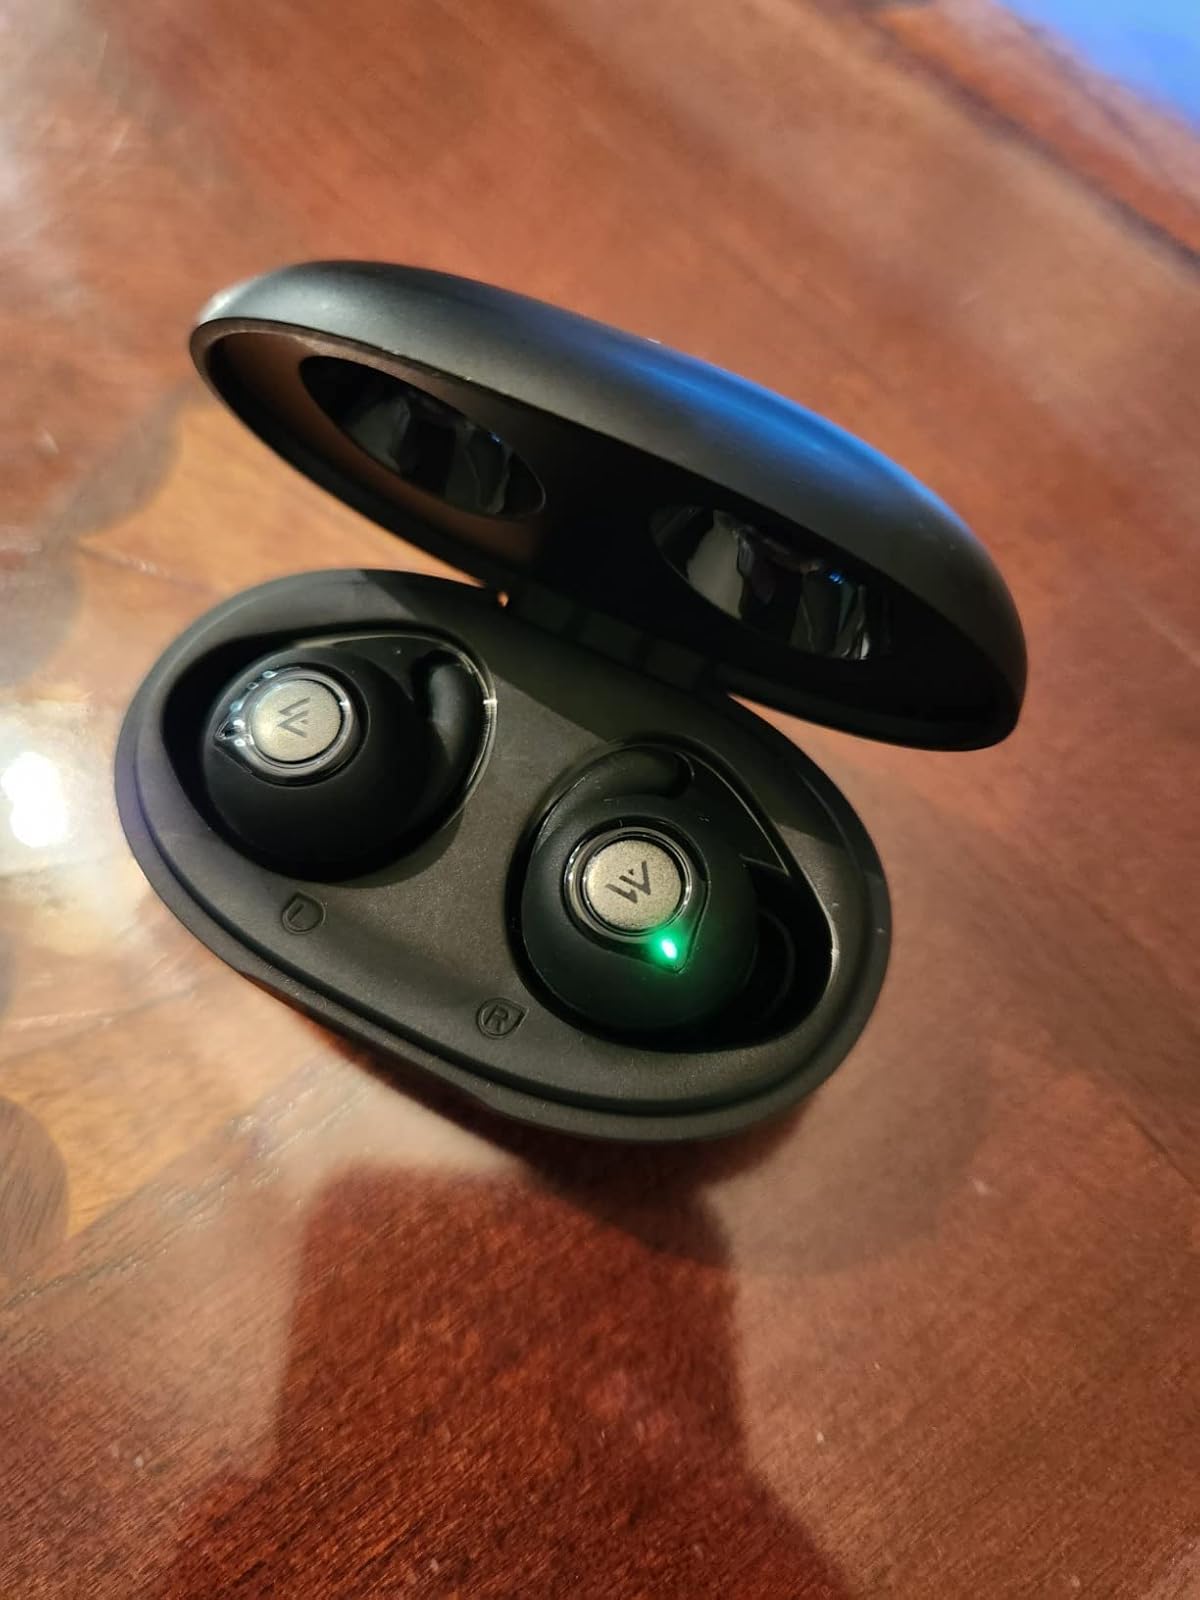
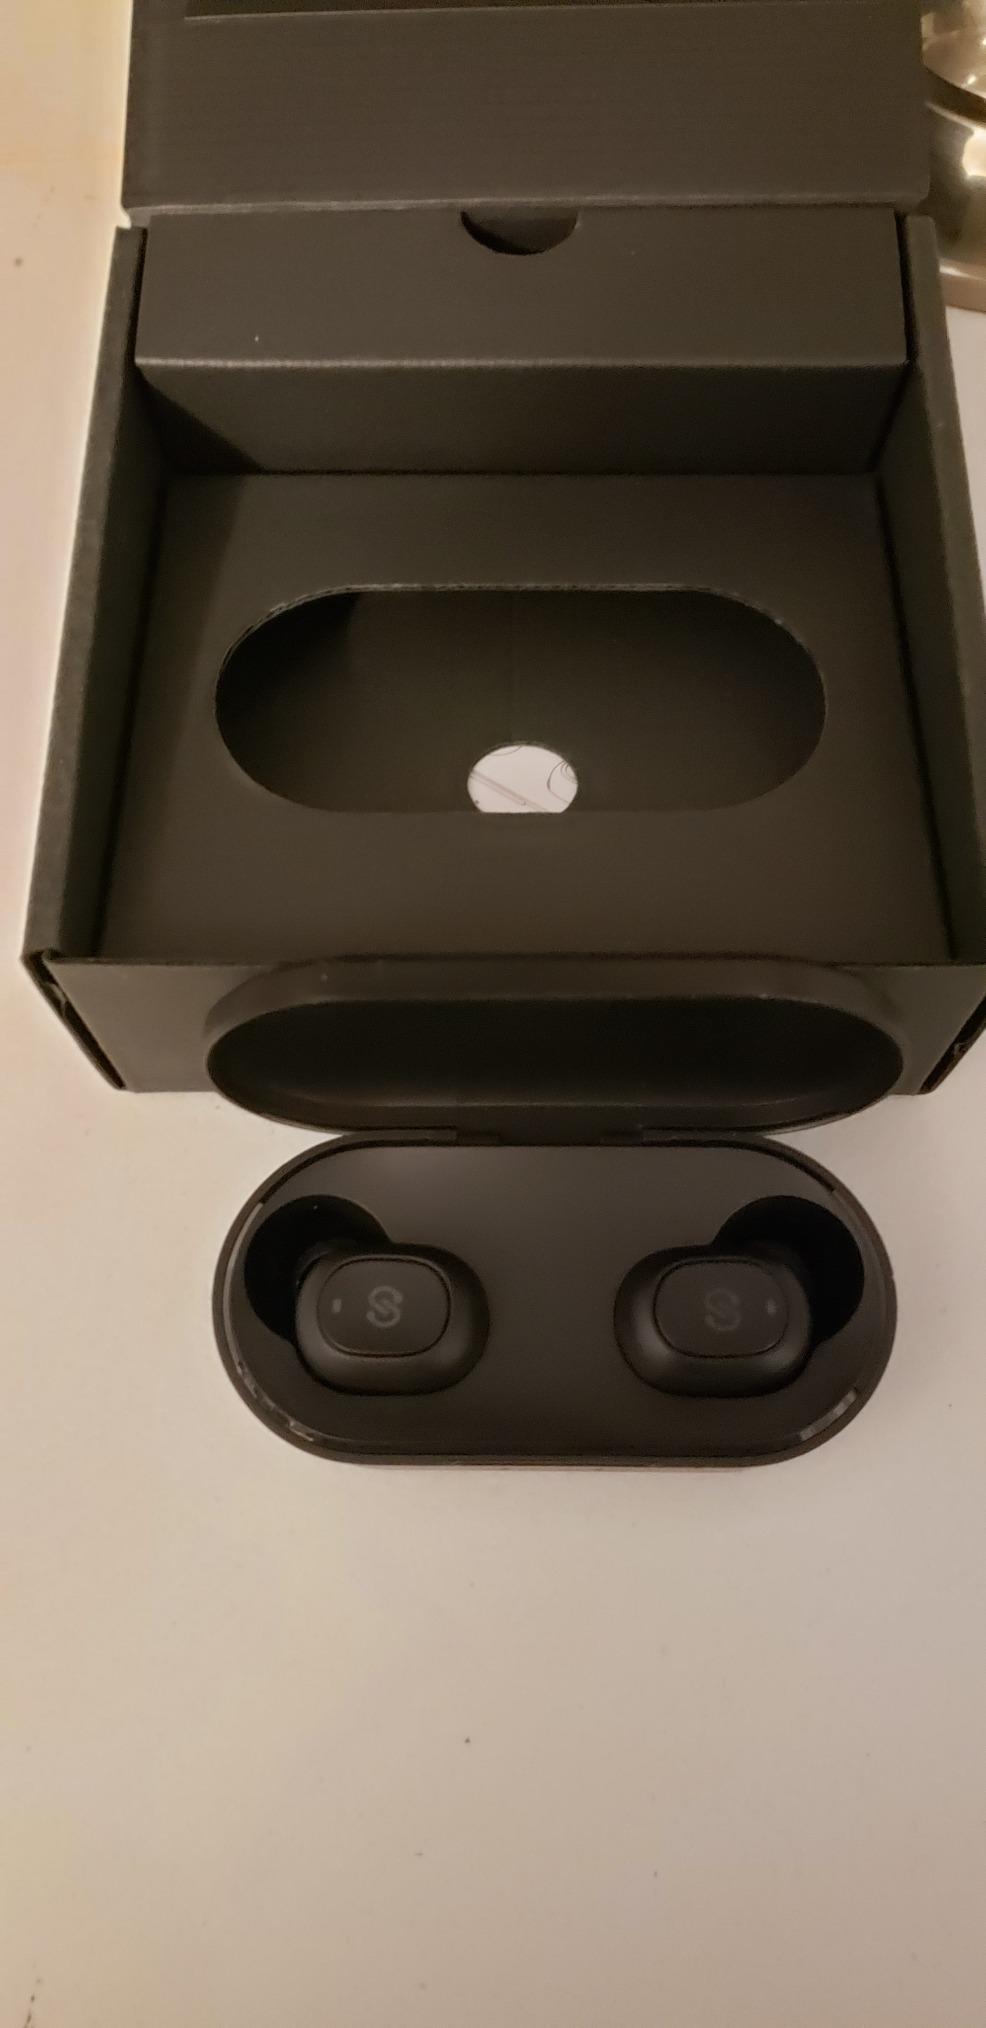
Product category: earbuds
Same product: no